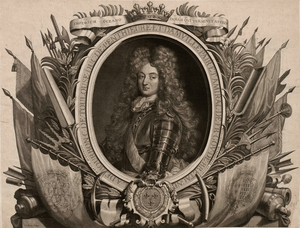
Louis-Alexandre de Bourbon, légitimé de France, comte de Toulouse, entouré des attributs de grand-amiral de France, gravure d'après un original perdu de Gobert